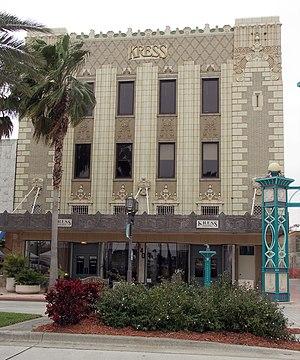
Cet article traite des différentes formes d'arts dans l'État américain de Floride.